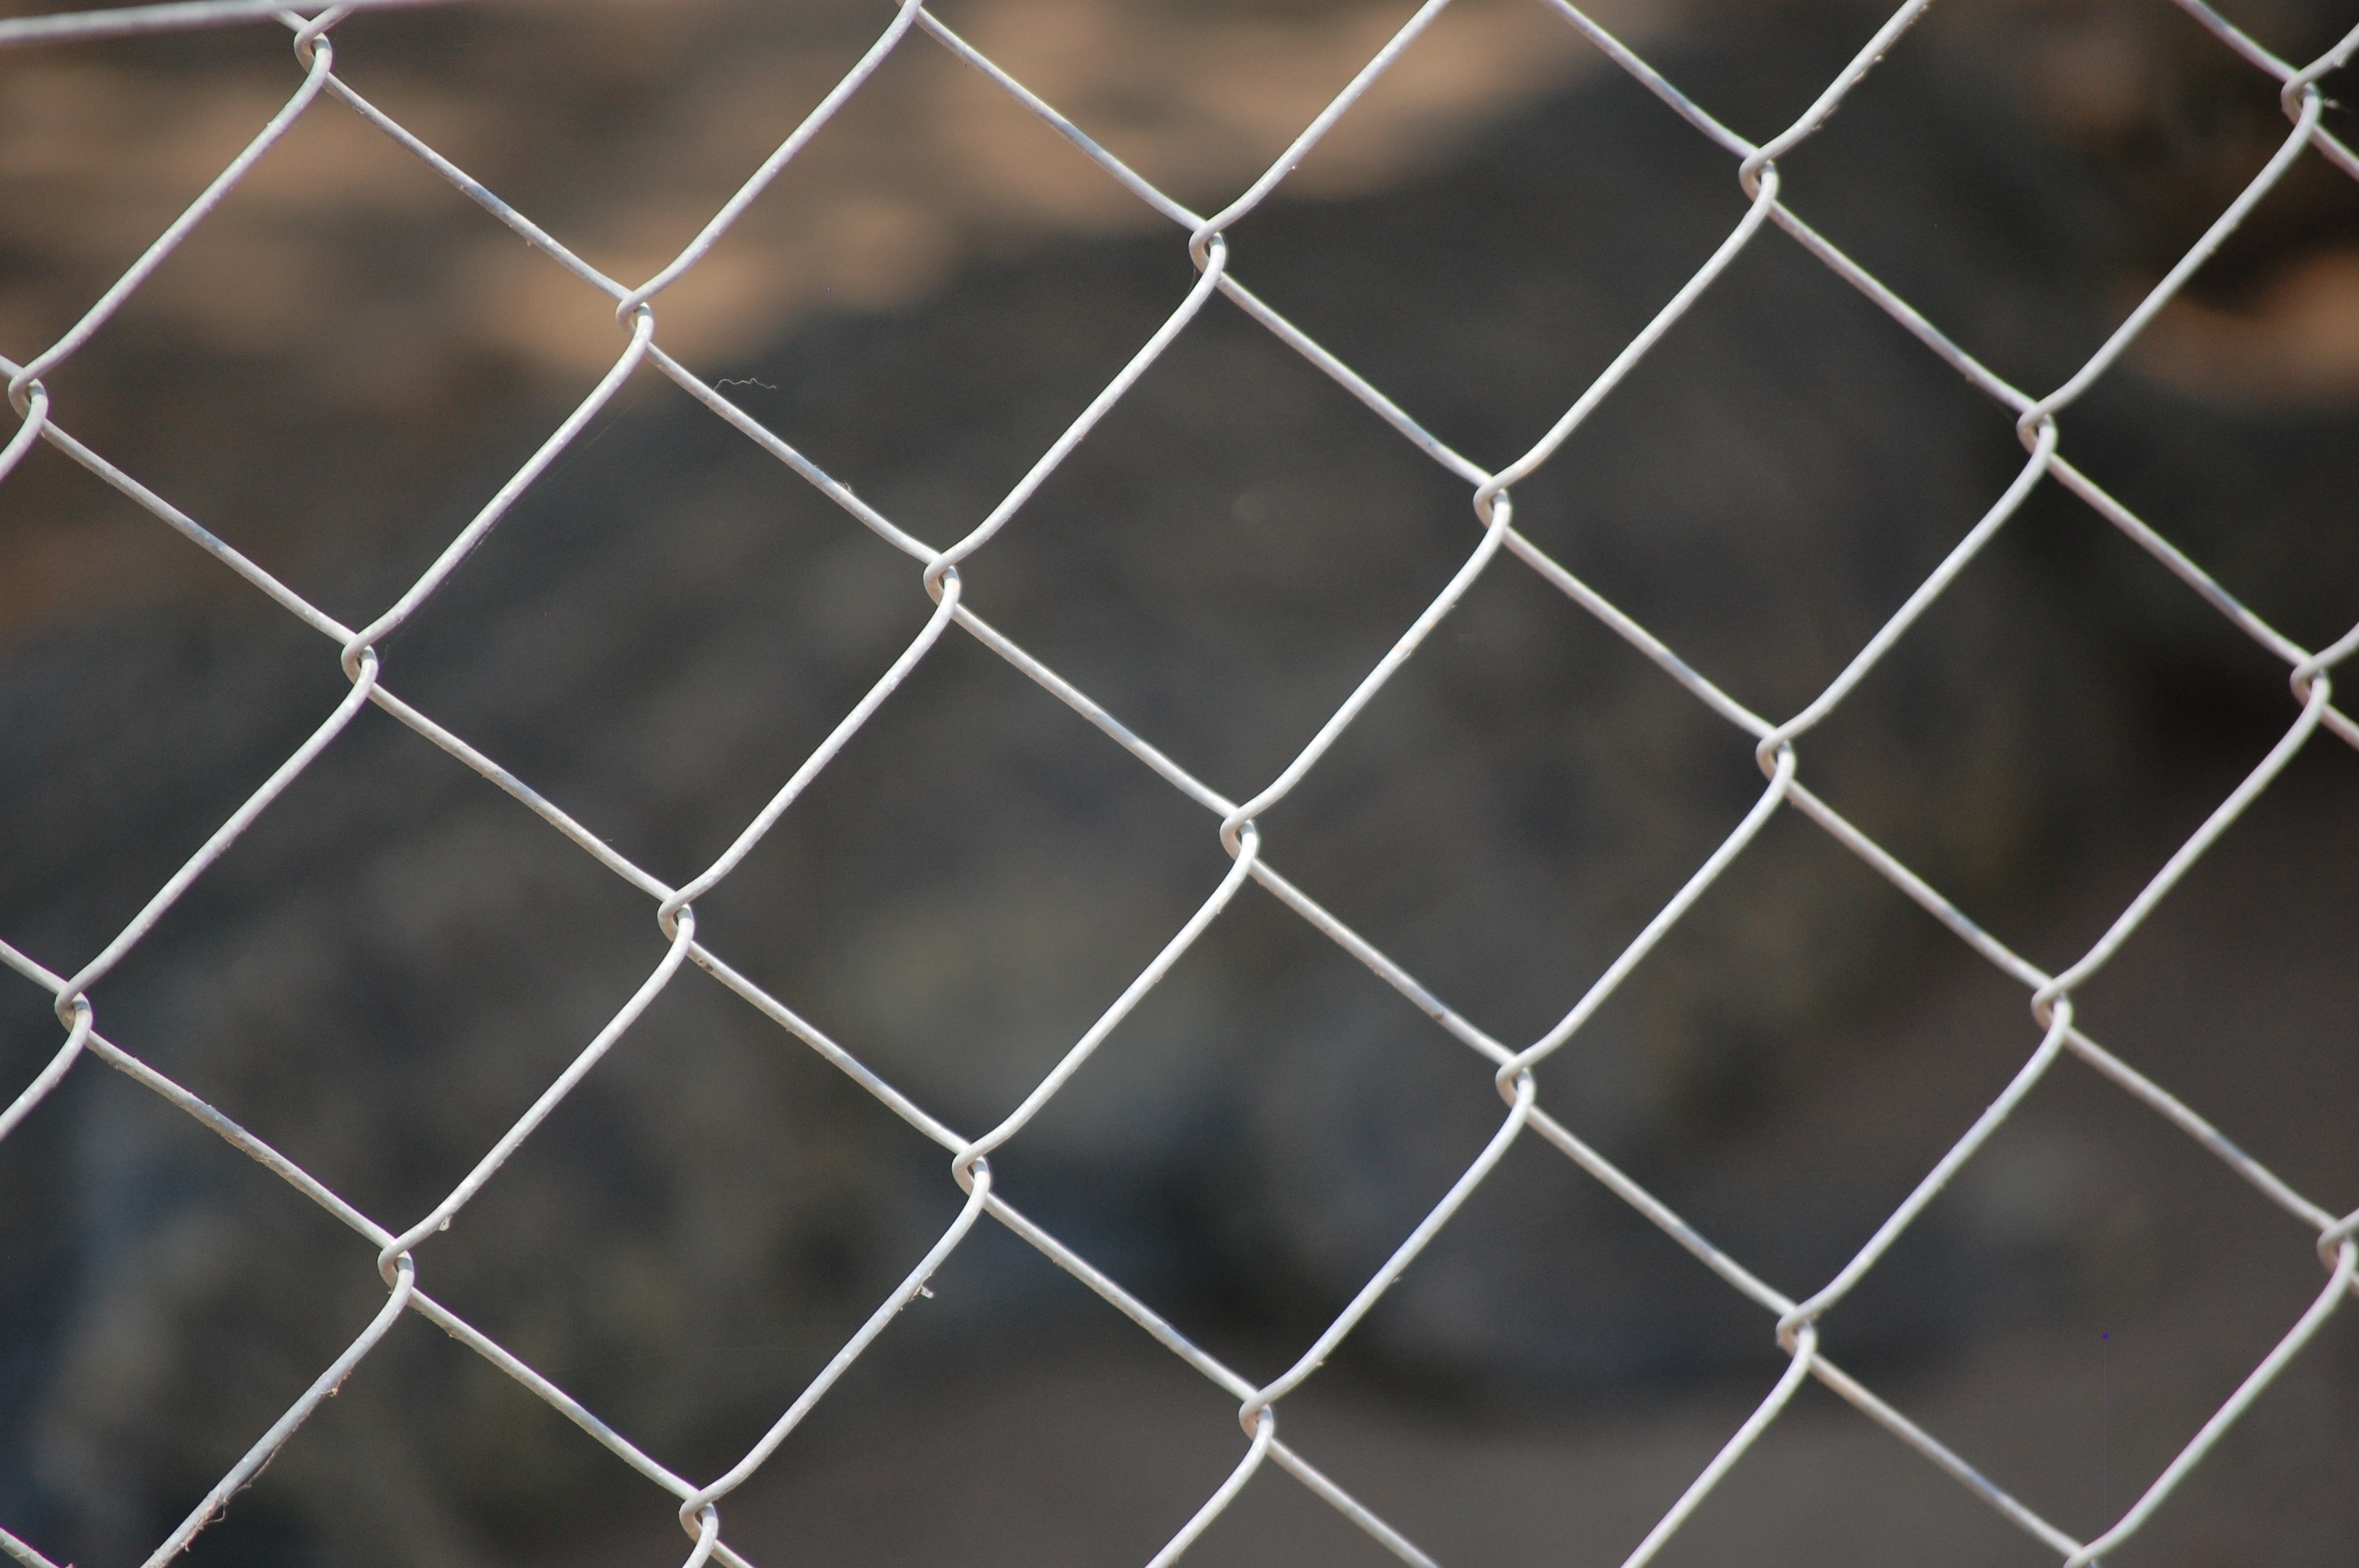
fence, wire, pattern, line, material, circle, spider web, net, symmetry, mesh, outdoor structure, chain link fencing, wire fencing, home fencing